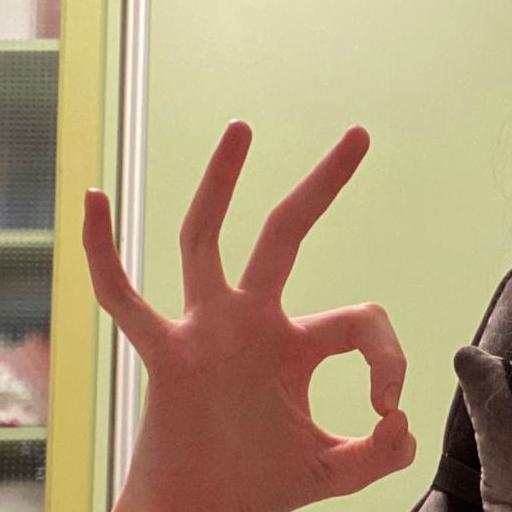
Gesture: ok